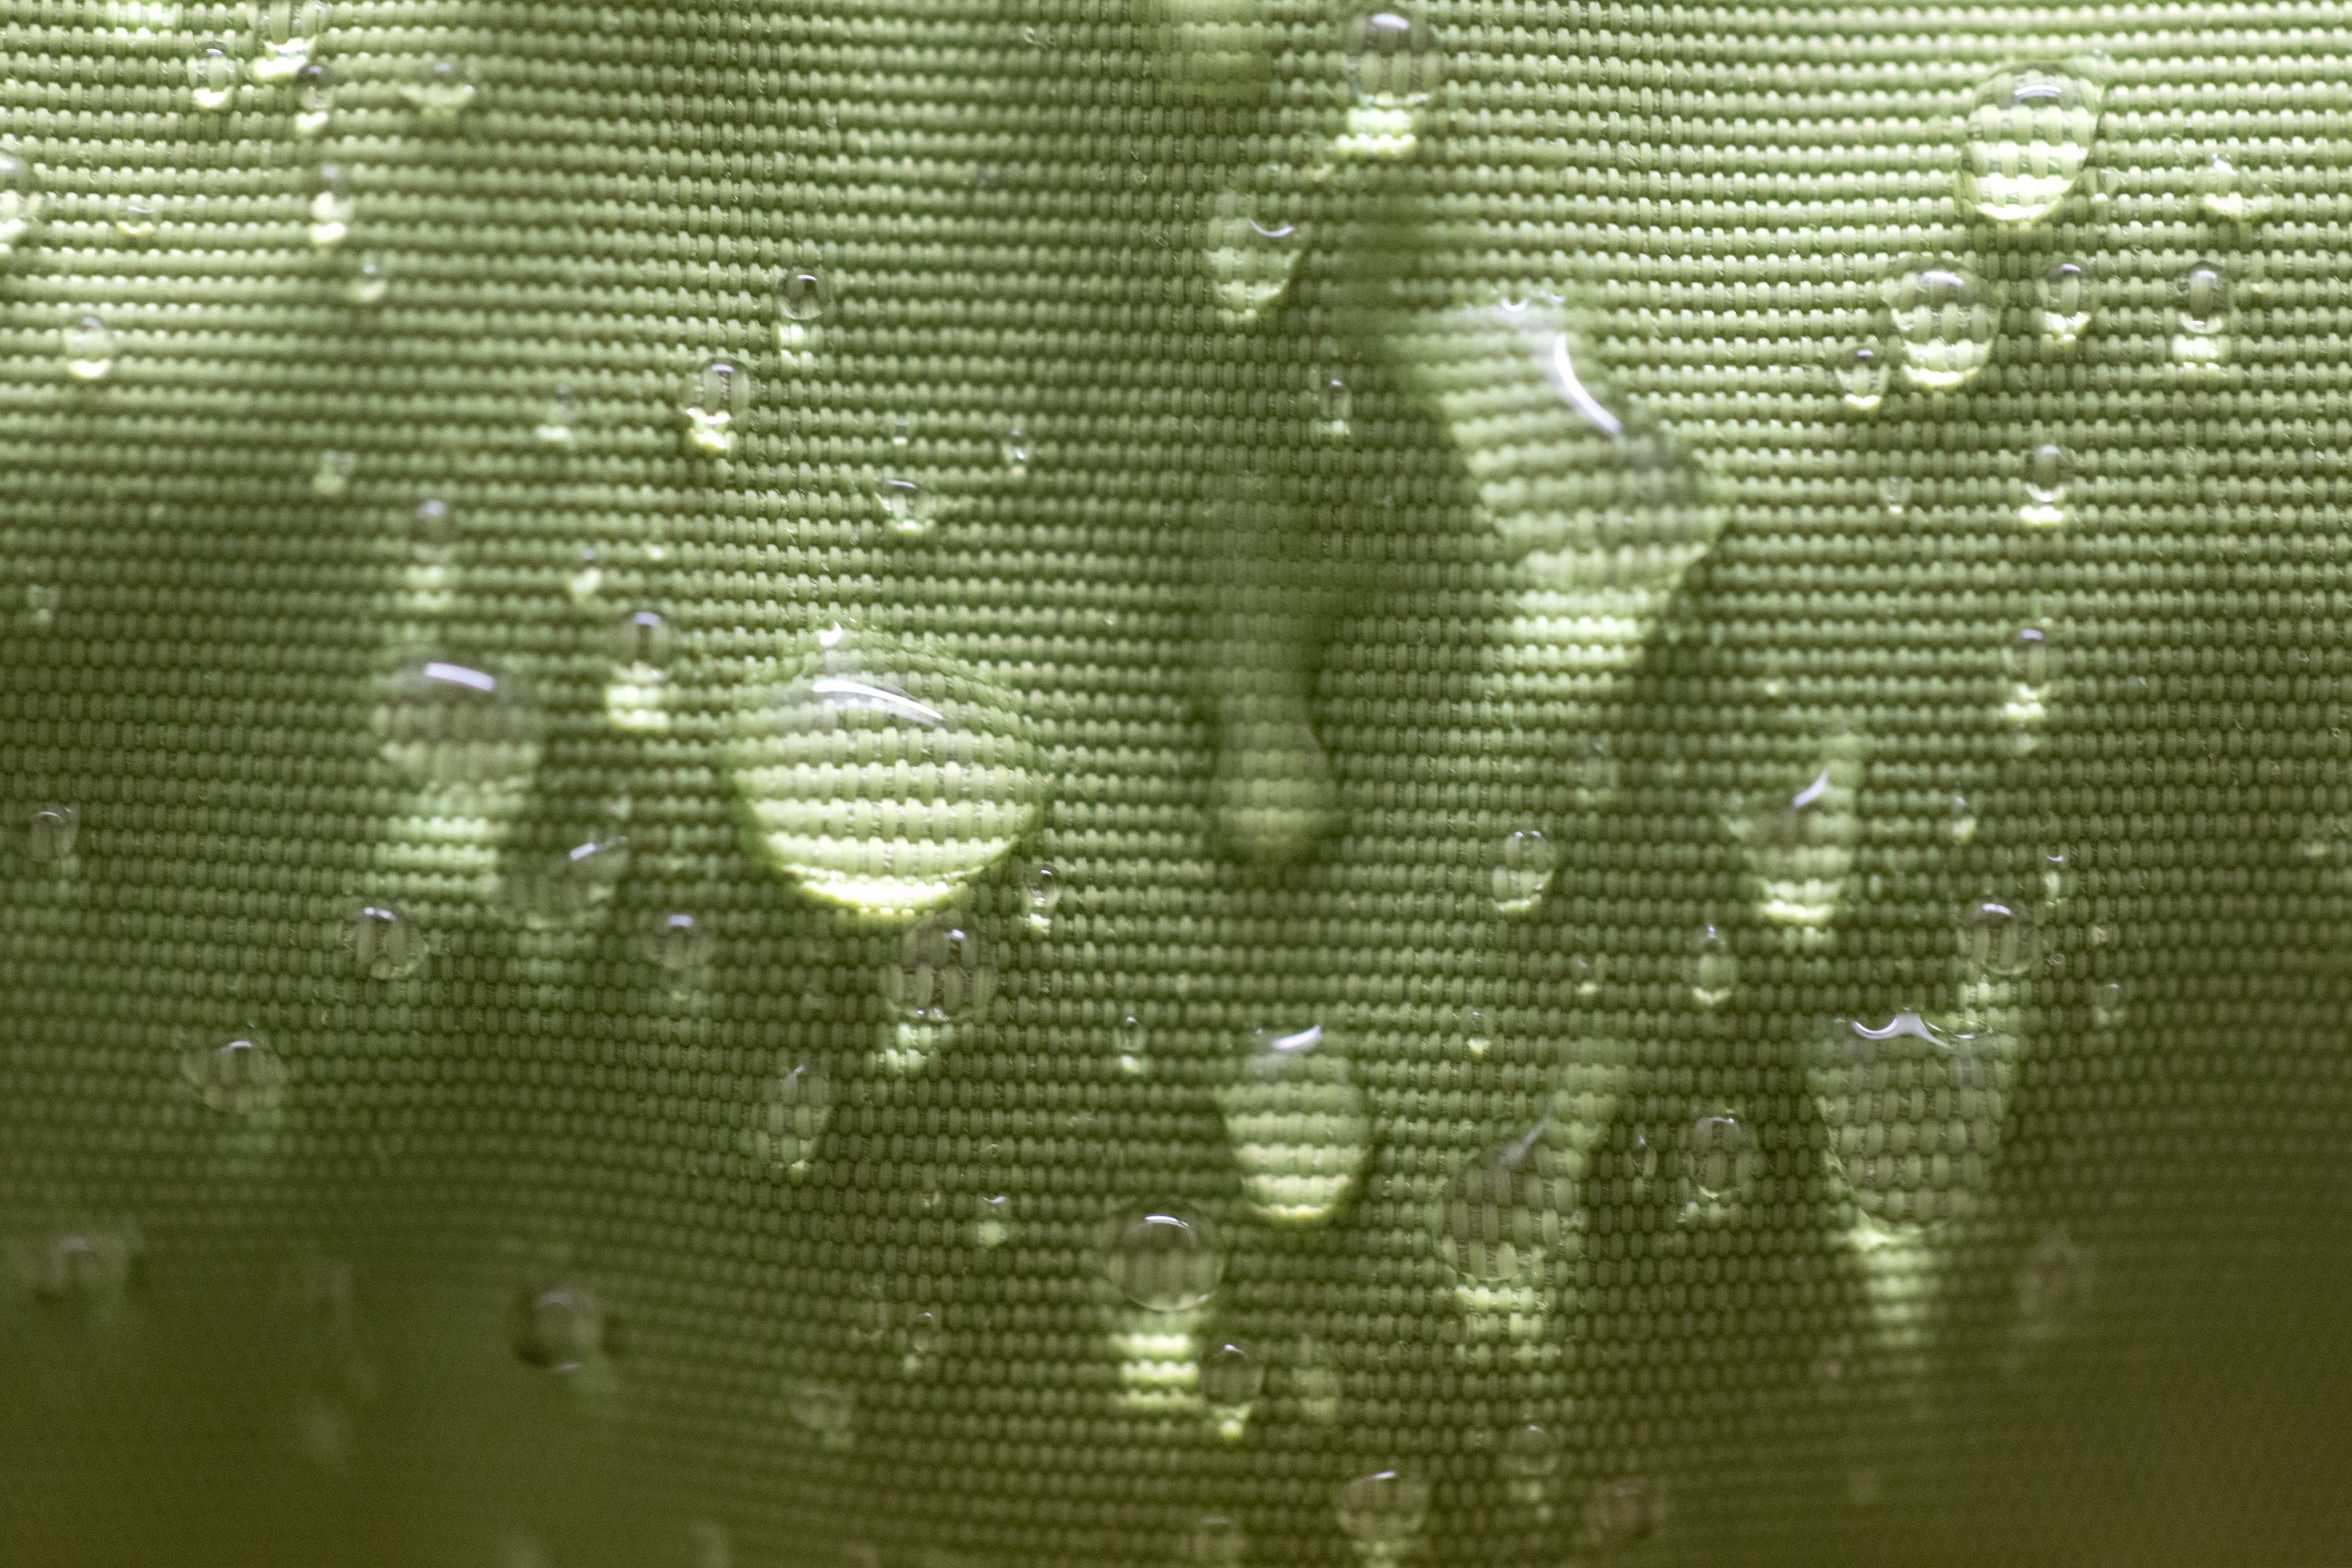
green, light, water, organism, pattern, font, macro photography, metal